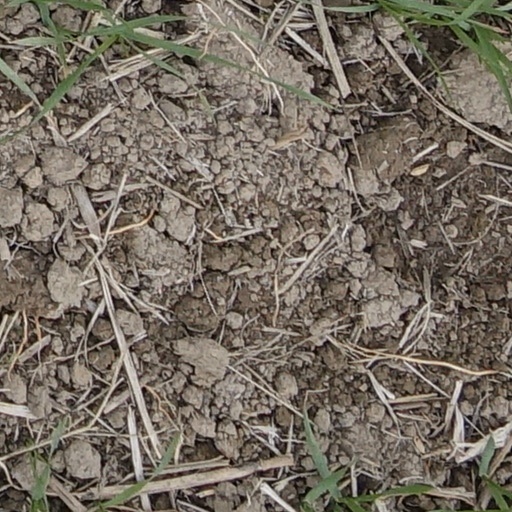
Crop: wheat